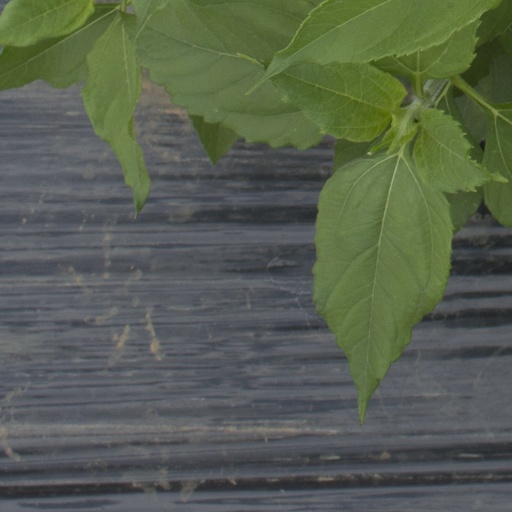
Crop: Jerusalem artichoke